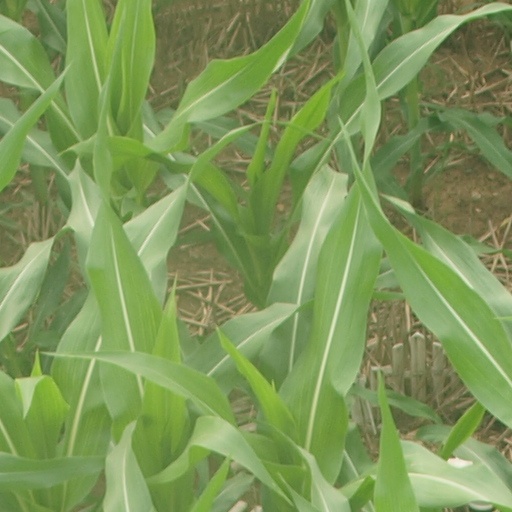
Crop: maize; corn